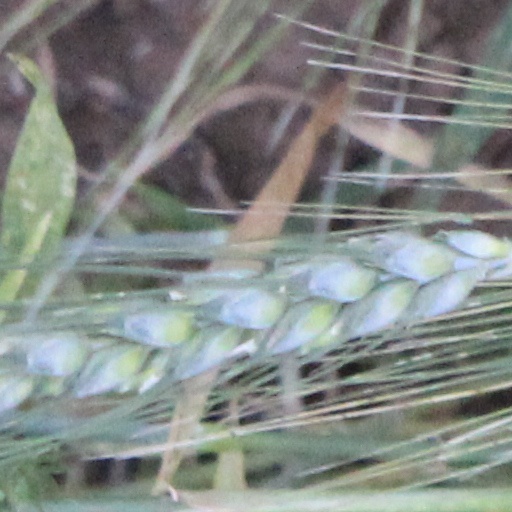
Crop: wheat